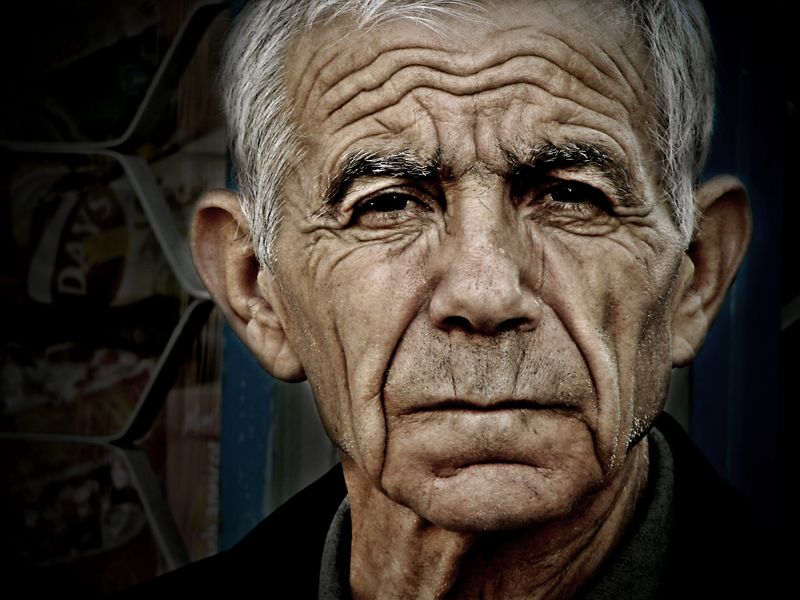
Gender: men